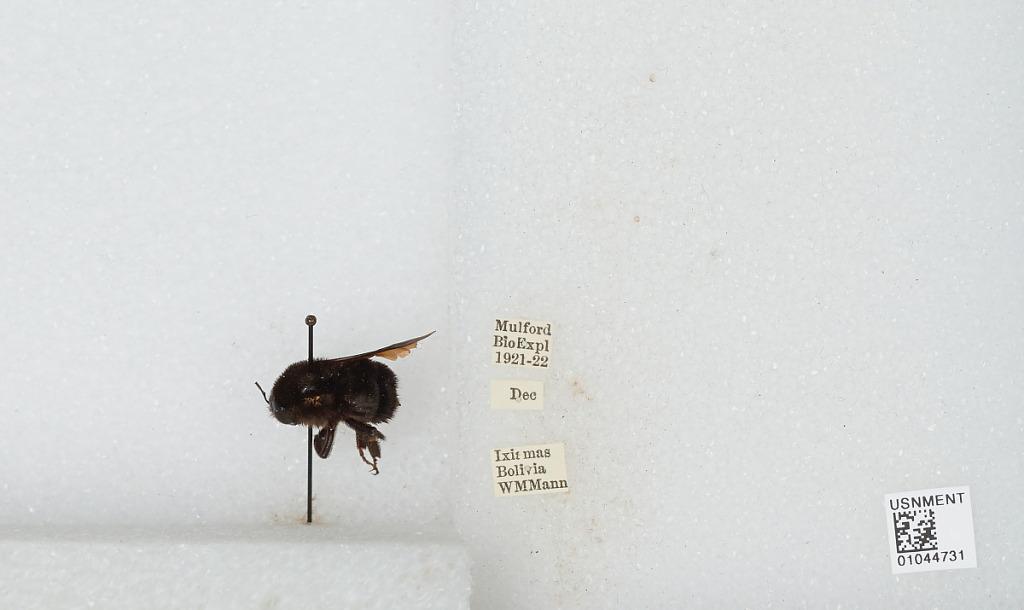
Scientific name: Bombus sp.
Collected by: W. Mann
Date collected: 1921-12-
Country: Bolivia
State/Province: La Paz
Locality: Ixiamas